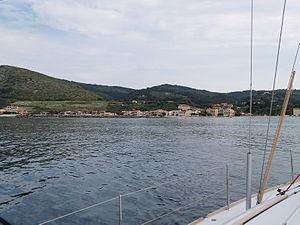
Othoni est une île grecque située dans le canal d'Otrante au nord-ouest de Corfou. Elle forme un district municipal du dème de Corfou.